Petr Sushkin

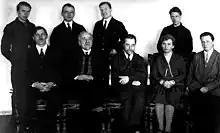
Sushkin (seated second from left) and his wife Nadezhna (seated fourth from left) with other Soviet ornithologists, 1924

Sushkin was born in Tula, Russia, in a merchant family. He studied at the Tula Classical Gymnasium (1877-1885) graduating with a silver medal before going on to Moscow University in 1885. He graduated in 1890 and joined the staff of the Leningrad Zoological Museum in 1898. He studied ornithology under Mikhail Menzbier and his dissertation in 1897 was on the morphology of the skeleton of birds, specifically of the kestrel. He conducted surveys in the Ufa province in 1891 and Kazakhstan in 1898. His studies on the birds of southeastern Russia, Siberia and the Altai Mountains were published in several monographs. Sushkin visited European museums from 1899 to 1900 and worked on his doctoral dissertation on the birds of prey. He became a professor at Moscow University and in 1909 became a professor at Kharkov University teaching until 1919. In 1913, he surveyed the Transcaucasian region. From 1919 to 1920 he taught at the Tauride University, Simferopol. He published in English, German, and Russian, and wrote "Notes on systematics and distribution of certain palaearctic birds", an influential article on bird relationships.